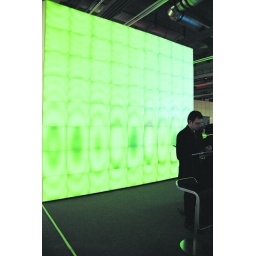
A wall of green LEDs at Light &amp;amp; Building 2006 in Francfort